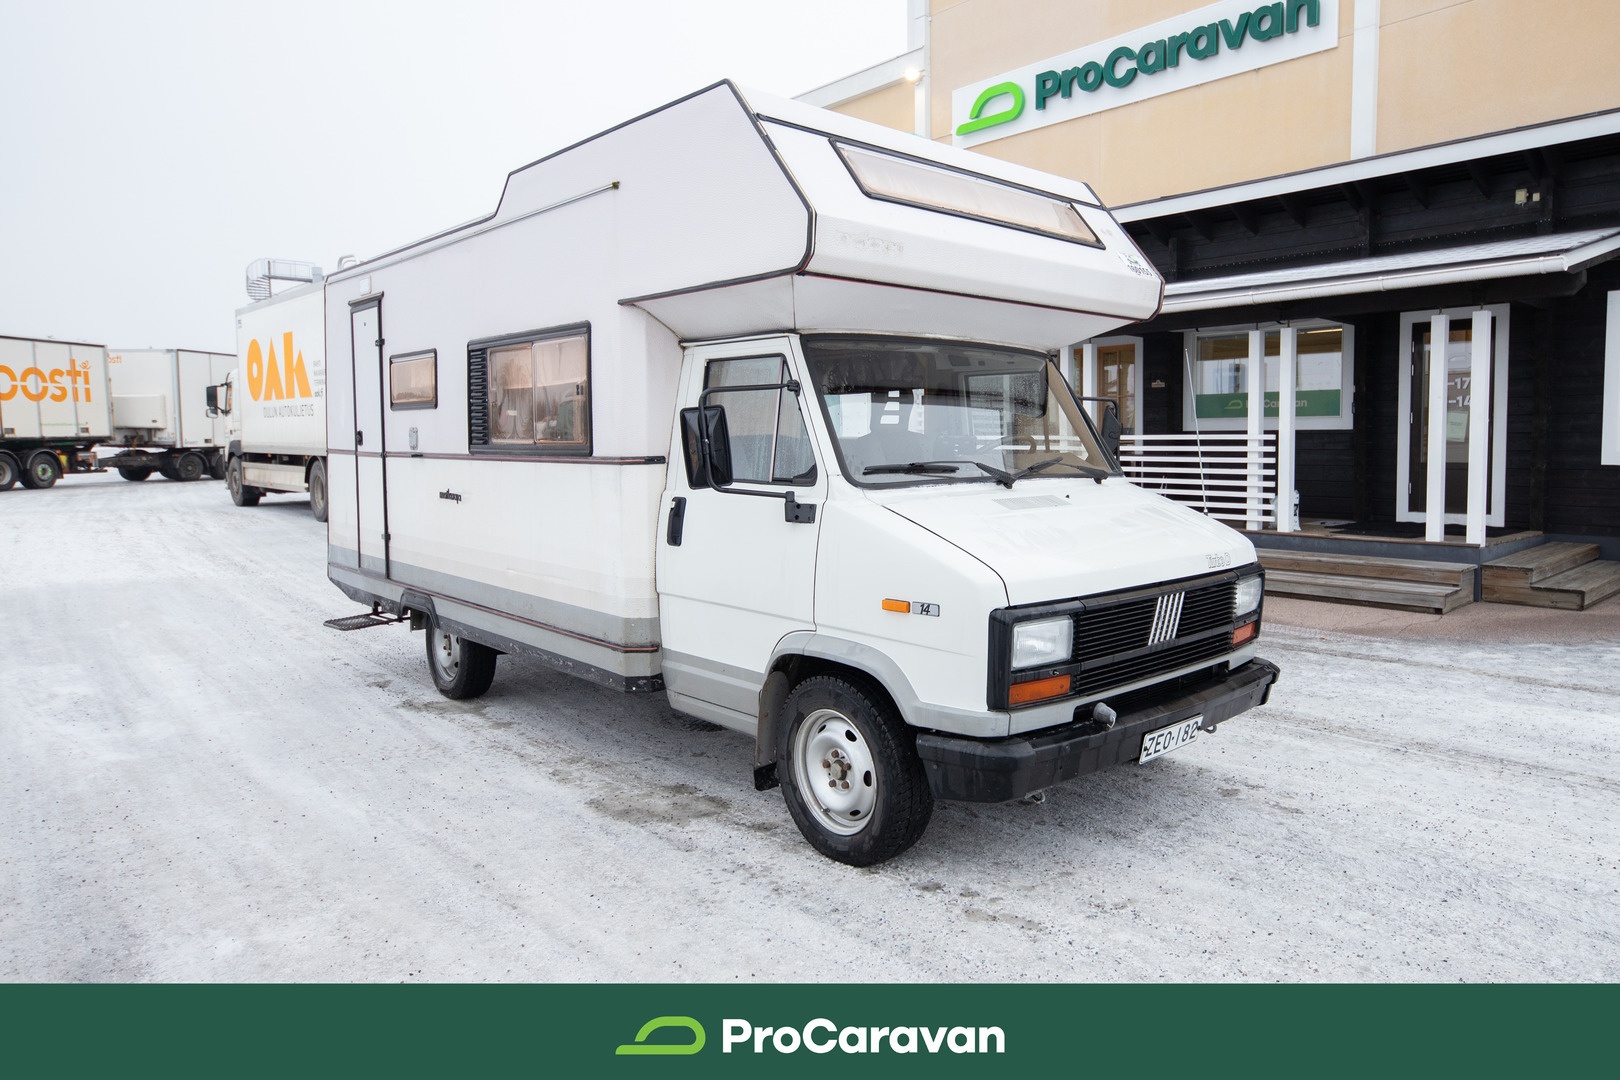
Matkaaja Muu malli
Hieno Matkaaja vuosimallia 1989. Ajoneuvossa on nestekiertolämmitys ja se on rekisteröity 8 henkilölle, tällä ajoneuvolla matkaa tyylikkäästi isompikin porukka! JAKOHIHNA VAIHDETTU 02/2025 ÖLJYT+SUODATIN VAIHDETTU 02/2025
Brand: matkaaja
Category: Vehicles & Parts > Vehicles > Motor Vehicles > Recreational Vehicles